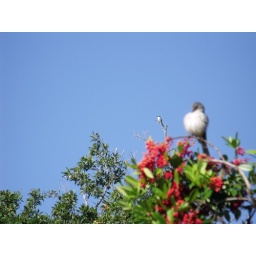
cute little bird with preening mockingbird in foreground